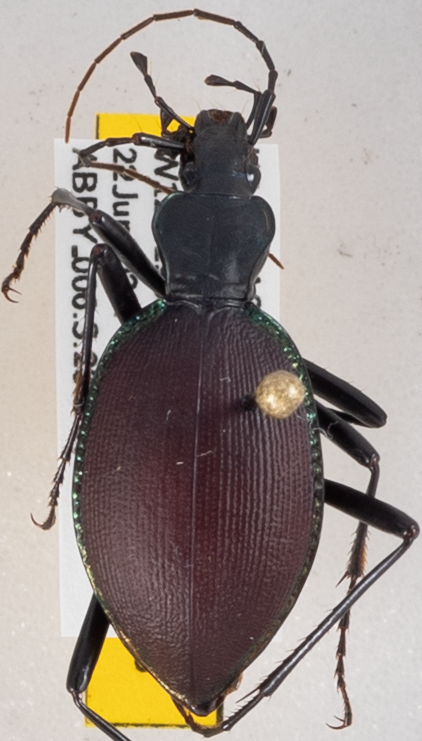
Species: Scaphinotus angusticollis
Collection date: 2021-06-22
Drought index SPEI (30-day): -0.468
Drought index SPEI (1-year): -1.01
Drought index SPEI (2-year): -0.17